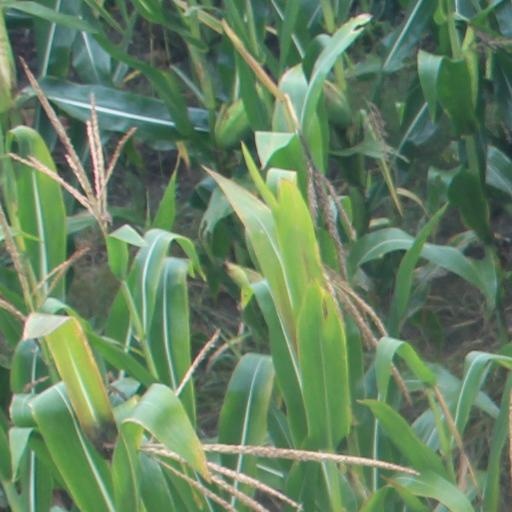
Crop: maize; corn